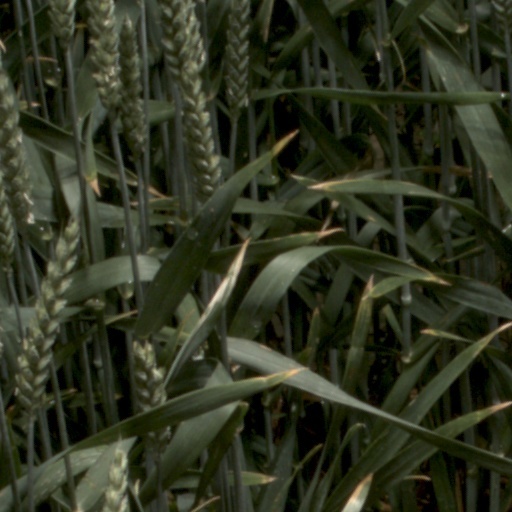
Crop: wheat